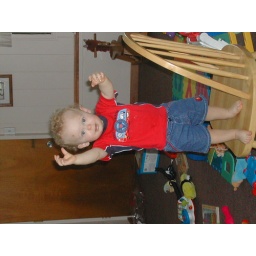
I am a big boy and also in trouble for being on the chair